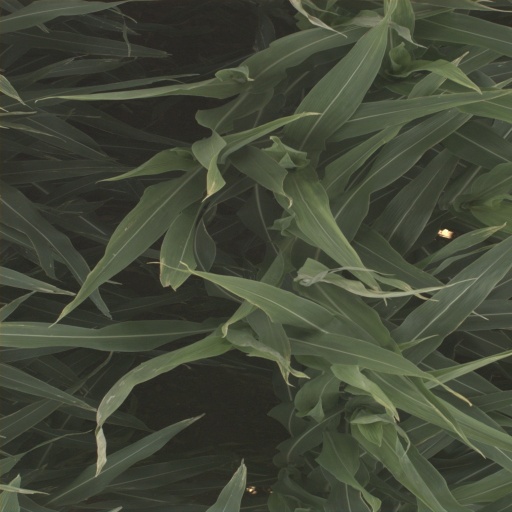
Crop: sorghum